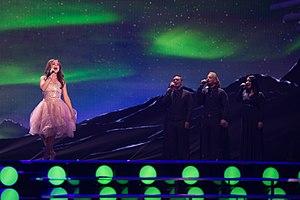
L'Islande a annoncé en 2014 sa participation au Concours Eurovision de la chanson 2015 à Vienne, en Autriche.